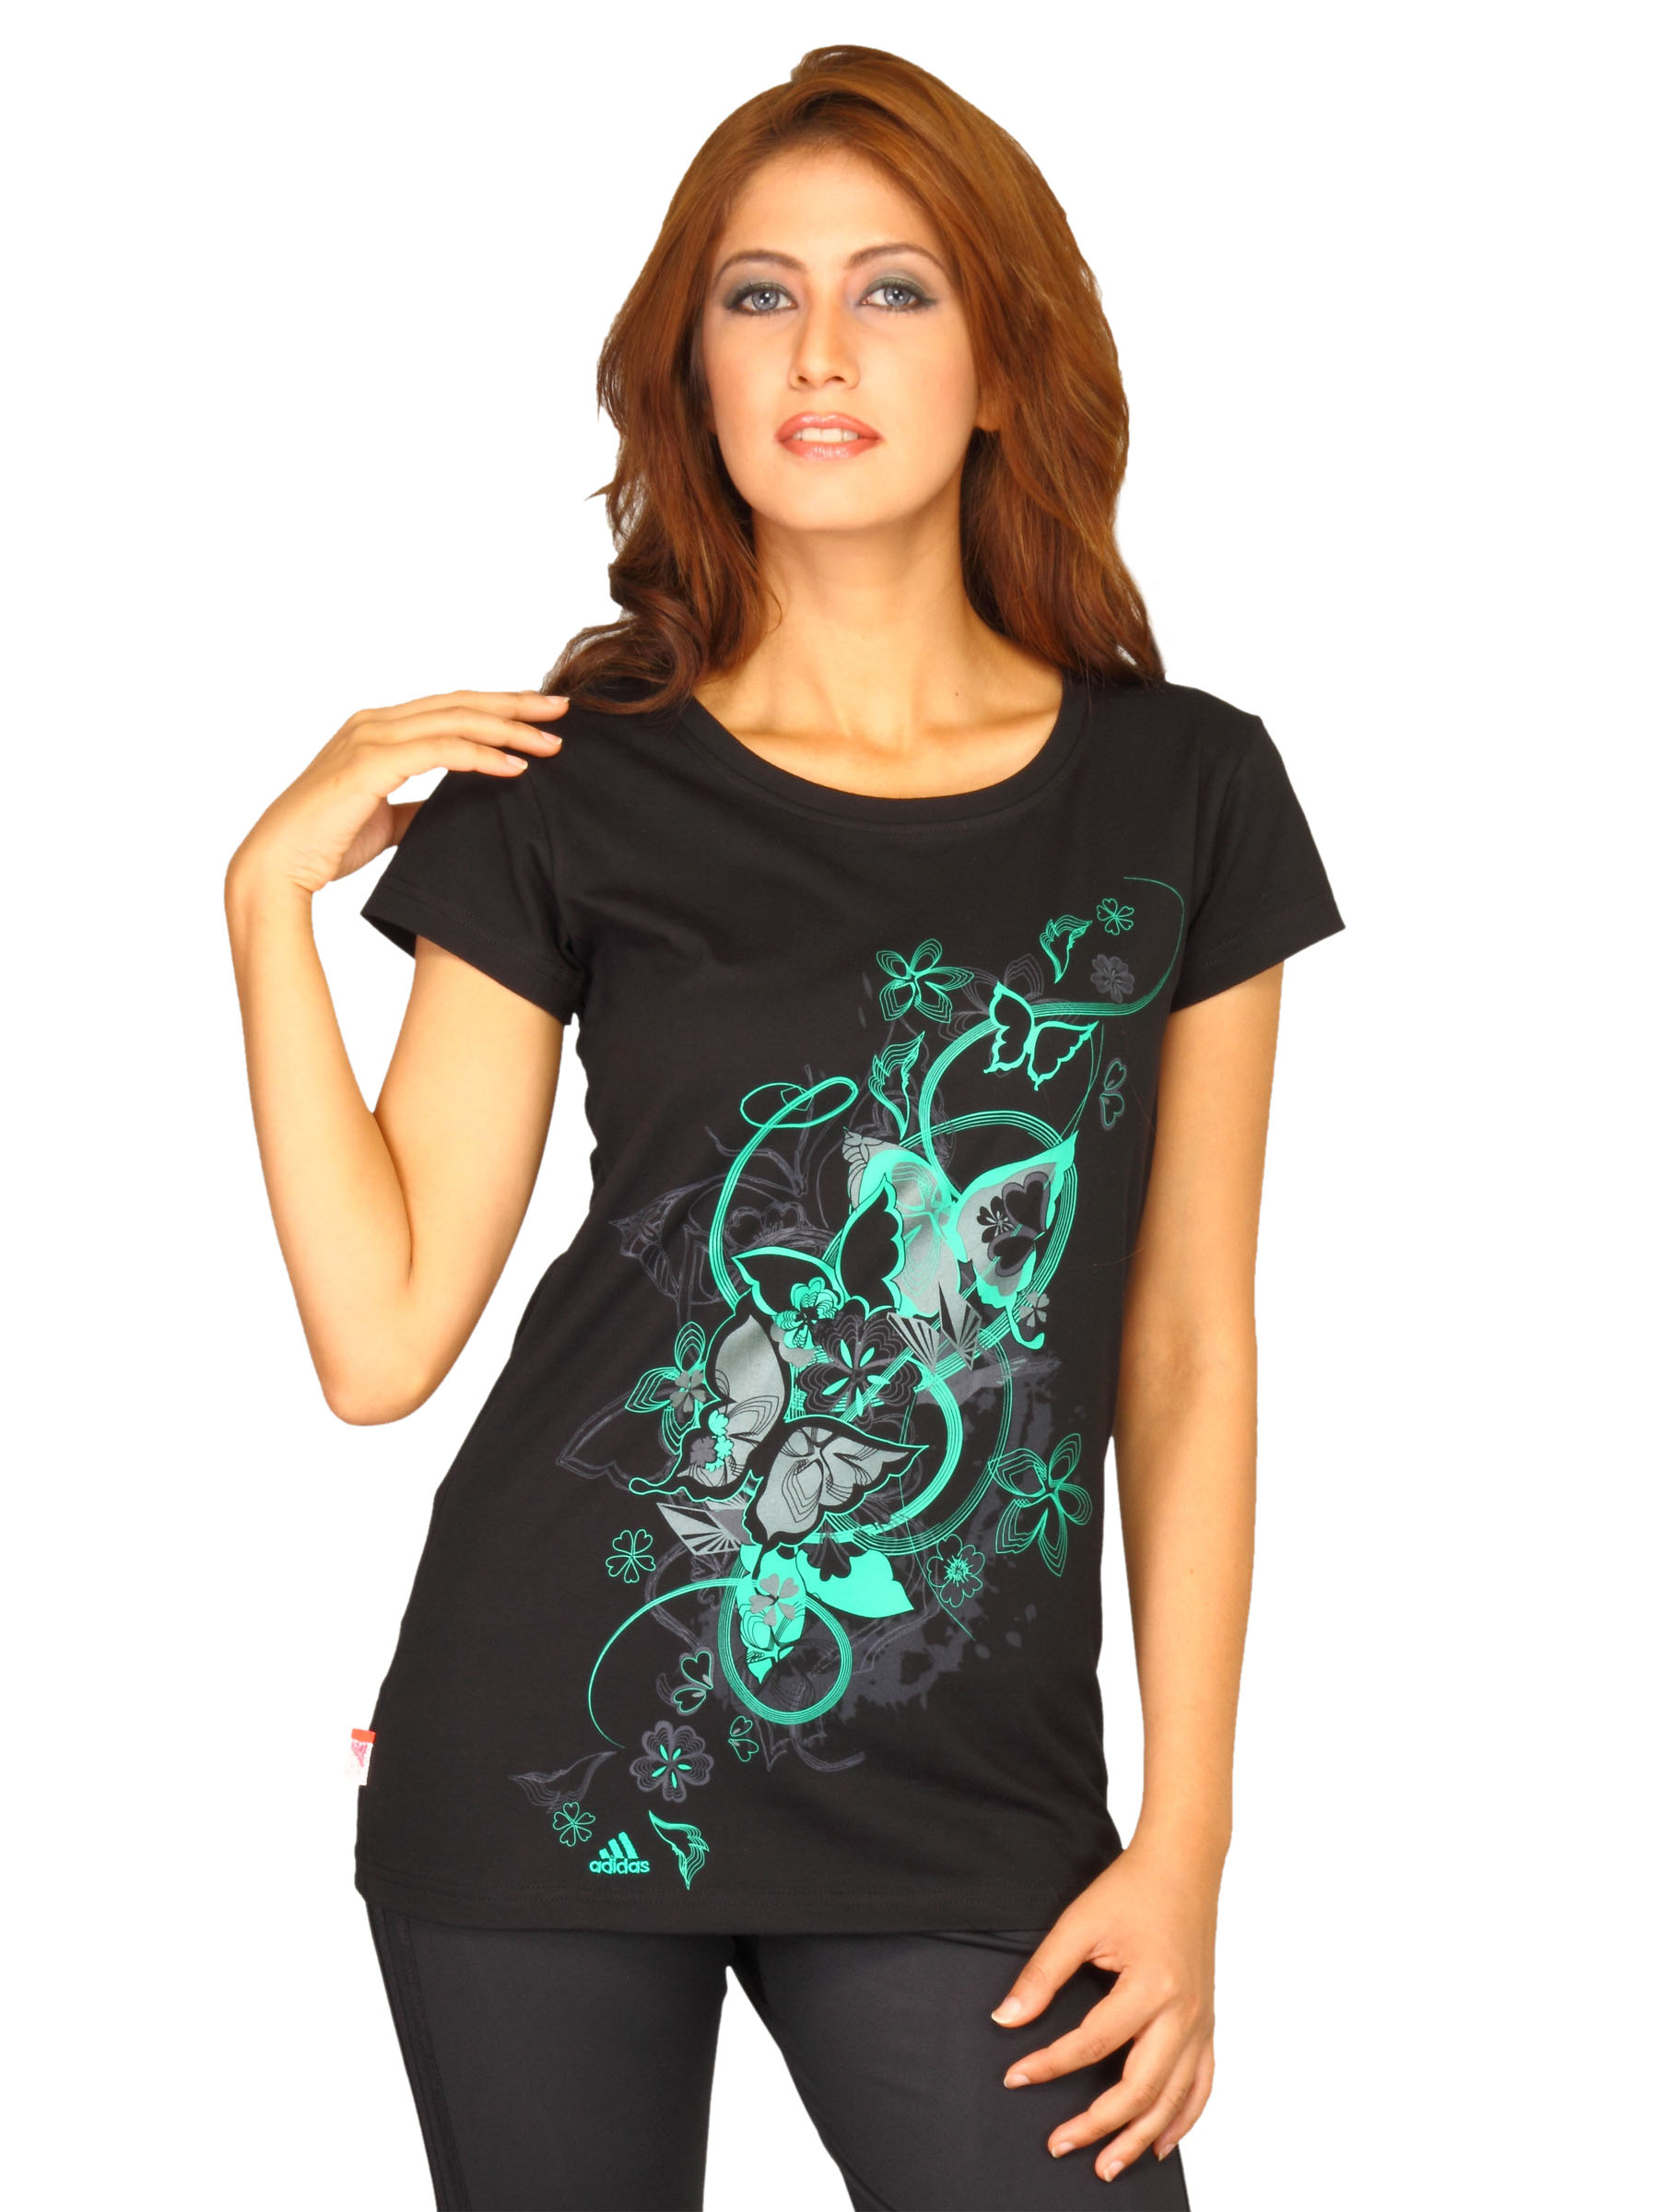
ADIDAS Women Black Training T-shirt
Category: Apparel / Topwear / Tshirts
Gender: Women
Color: Black
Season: Summer 2011
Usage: Casual